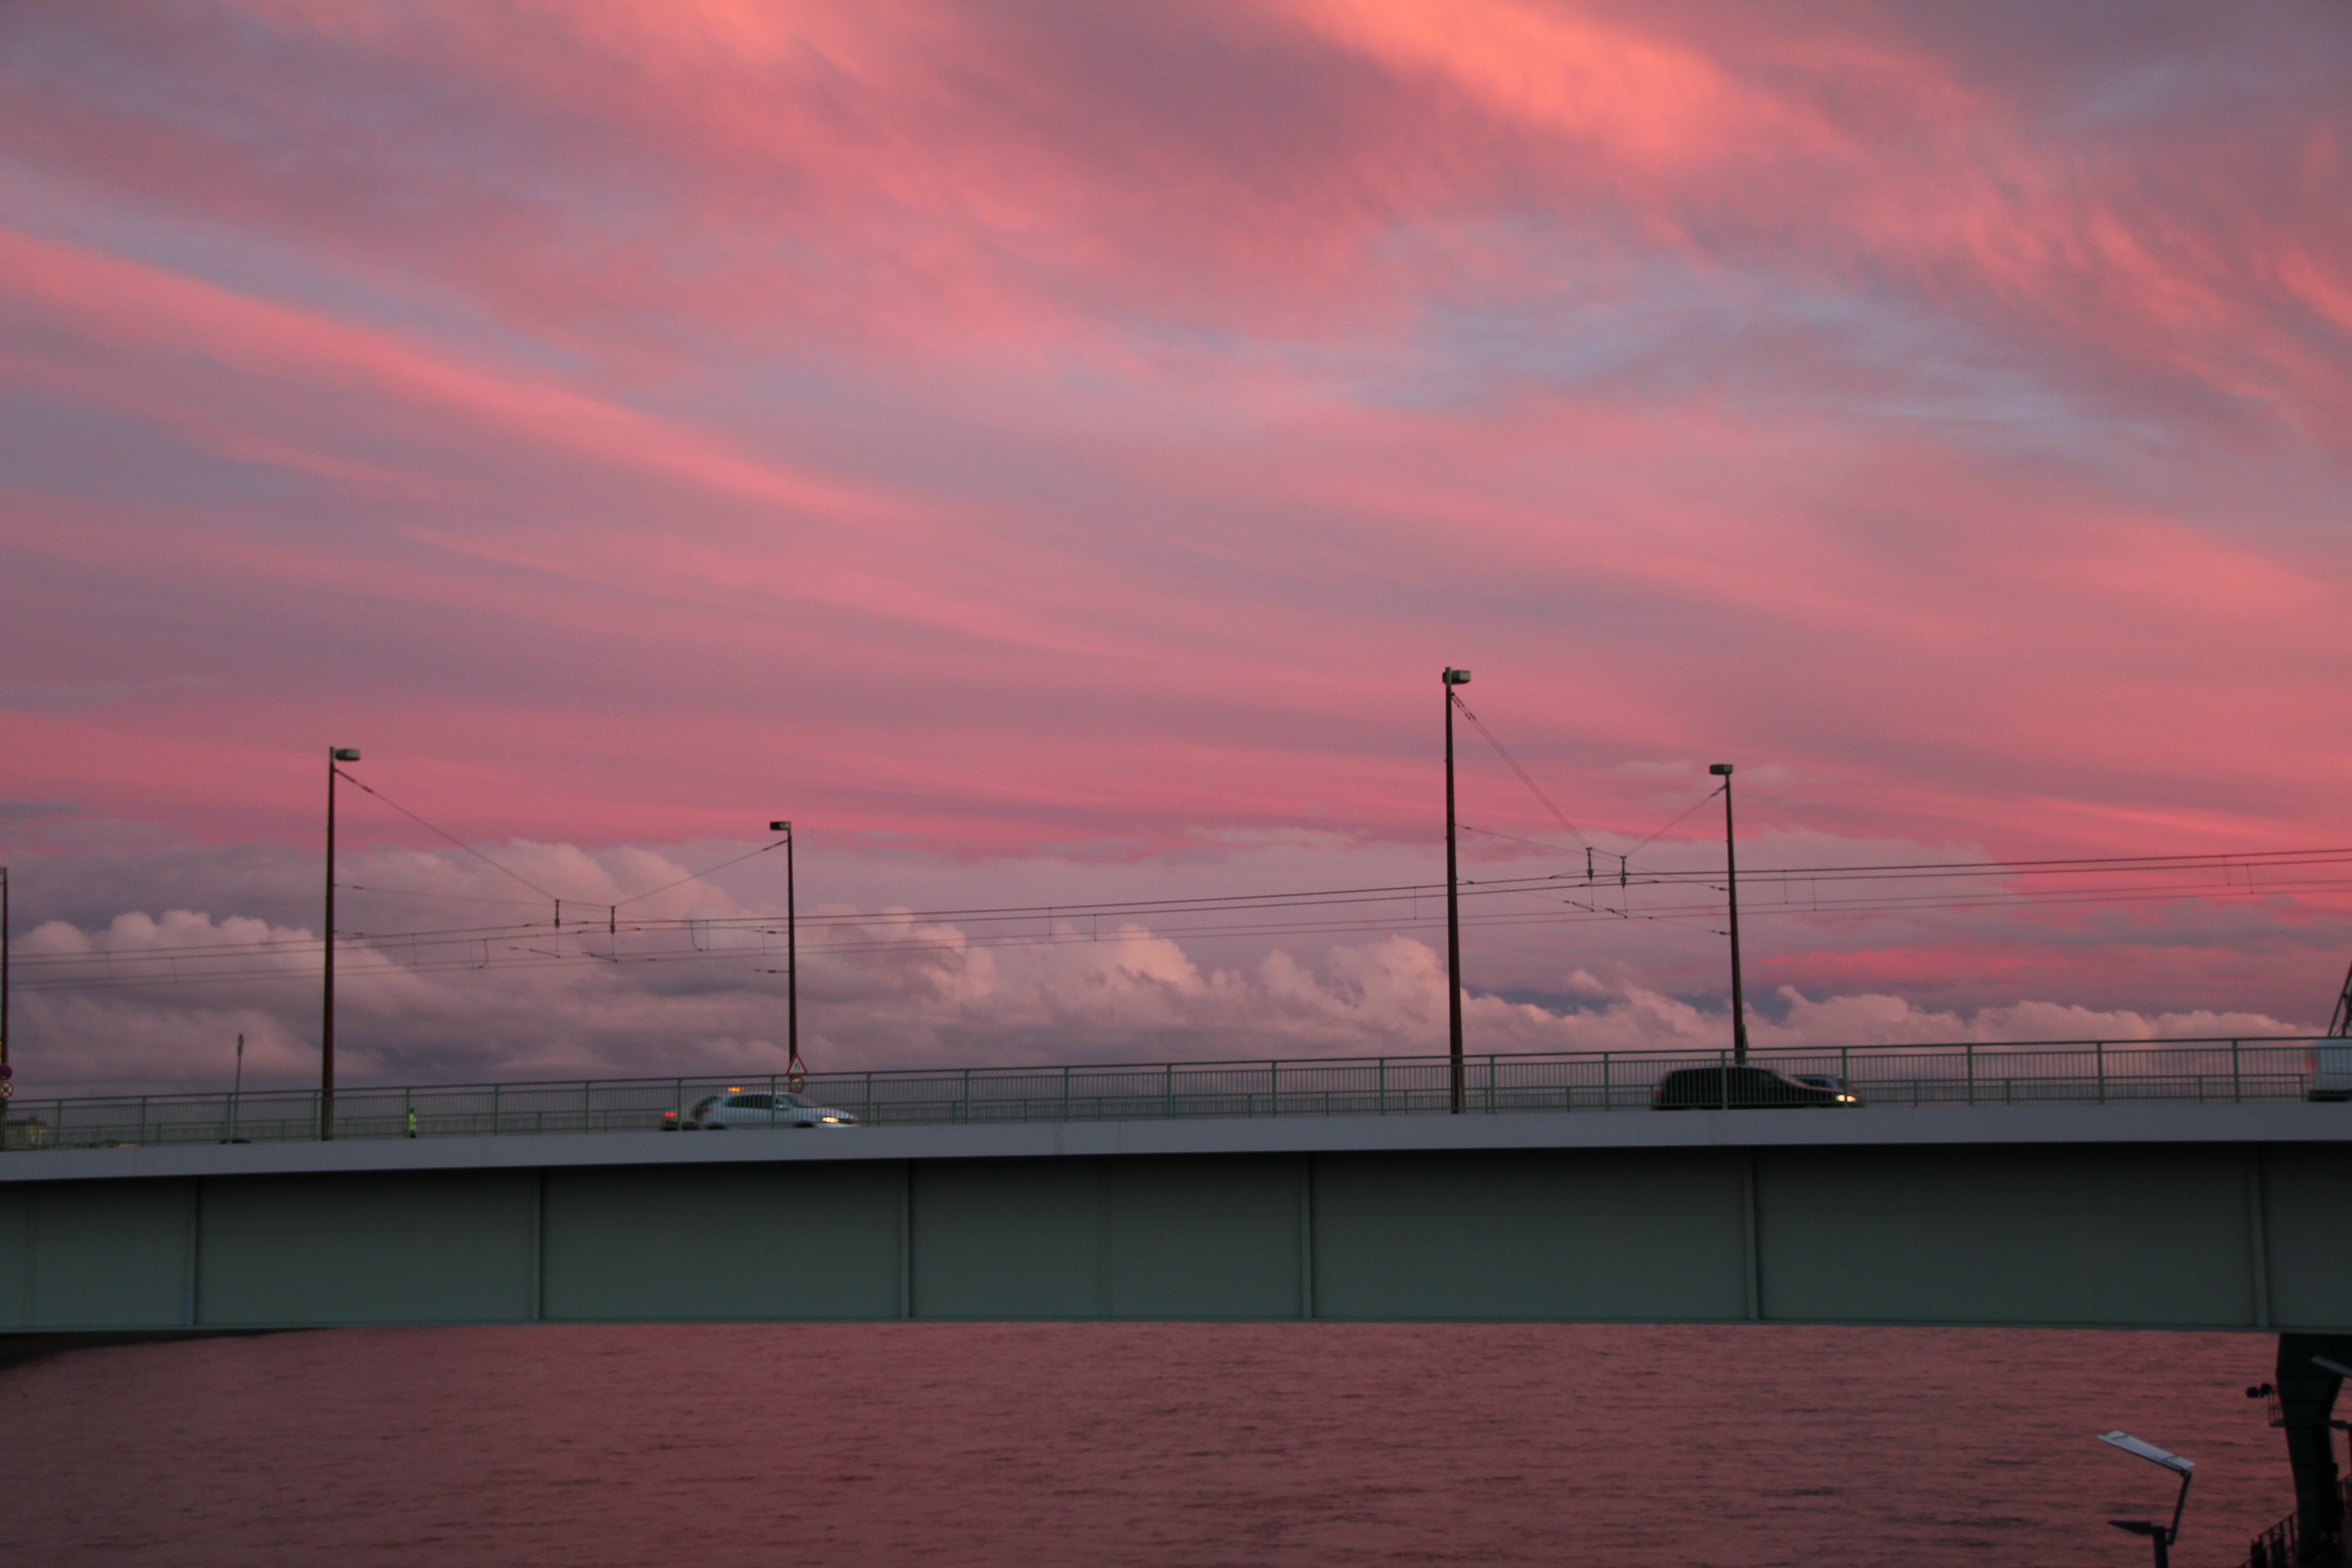
sea, horizon, dock, cloud, sky, sunrise, sunset, bridge, skyline, morning, dawn, dusk, evening, reflection, clouds, cologne, abendstimmung, afterglow, deutzer bridge